Amr Warda

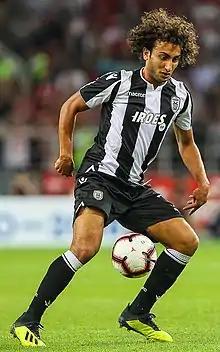
Warda with PAOK in 2018

Amr Medhat Mohsen Warda (born 17 September 1993) is an Egyptian professional footballer who plays as a winger or an attacking midfielder for Greek Super League club Atromitos.